Uzunköprü

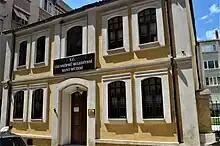
City Museum

The Mosque of Murat II which is located in the Muradiye neighbourhood, was built by Ottoman Sultan Murad II (reigned 1421–1444 and 1446– 1451) along with the Uzunkopru and opened to service in 1444. It's one of the mosques carrying the title of "Selatin", a mosque commissioned by the Ottoman dynasty. Although the Muradiye Mosque was originally built as a part of Külliye, areligious building complex, with a hammam (bayh) and an imaret (public kitchen) around, today only the mosque has survived.